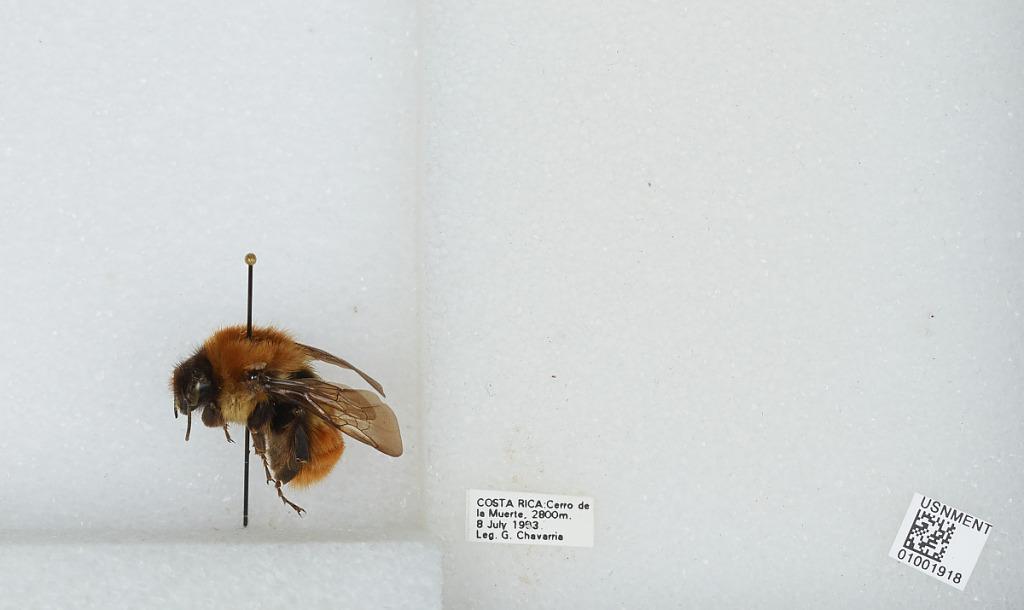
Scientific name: Bombus (Pyrobombus) ephippiatus (Say)
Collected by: G. Chavarria
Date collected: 1993-7-8
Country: Costa Rica
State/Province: San Jose
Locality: Cerro de la Muerte
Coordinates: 9.5583, -83.7239